Redonda Beach

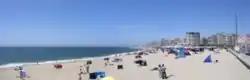
Redonda Beach (Leixão zone)

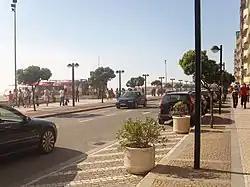
Redonda Beach area of Banhos Avenue

Redonda Beach or "Praia Redonda" in Portuguese, meaning Round, is a beach on the southwestern coast of Póvoa de Varzim, Portugal, bordering the Atlantic Ocean. It is adjacent to Passeio Alegre, in Póvoa de Varzim City Center. The Avenida dos Banhos runs alongside the beach, and the Diana Bar beach library, a nightclub and Café Guarda-sol are located on the beach.